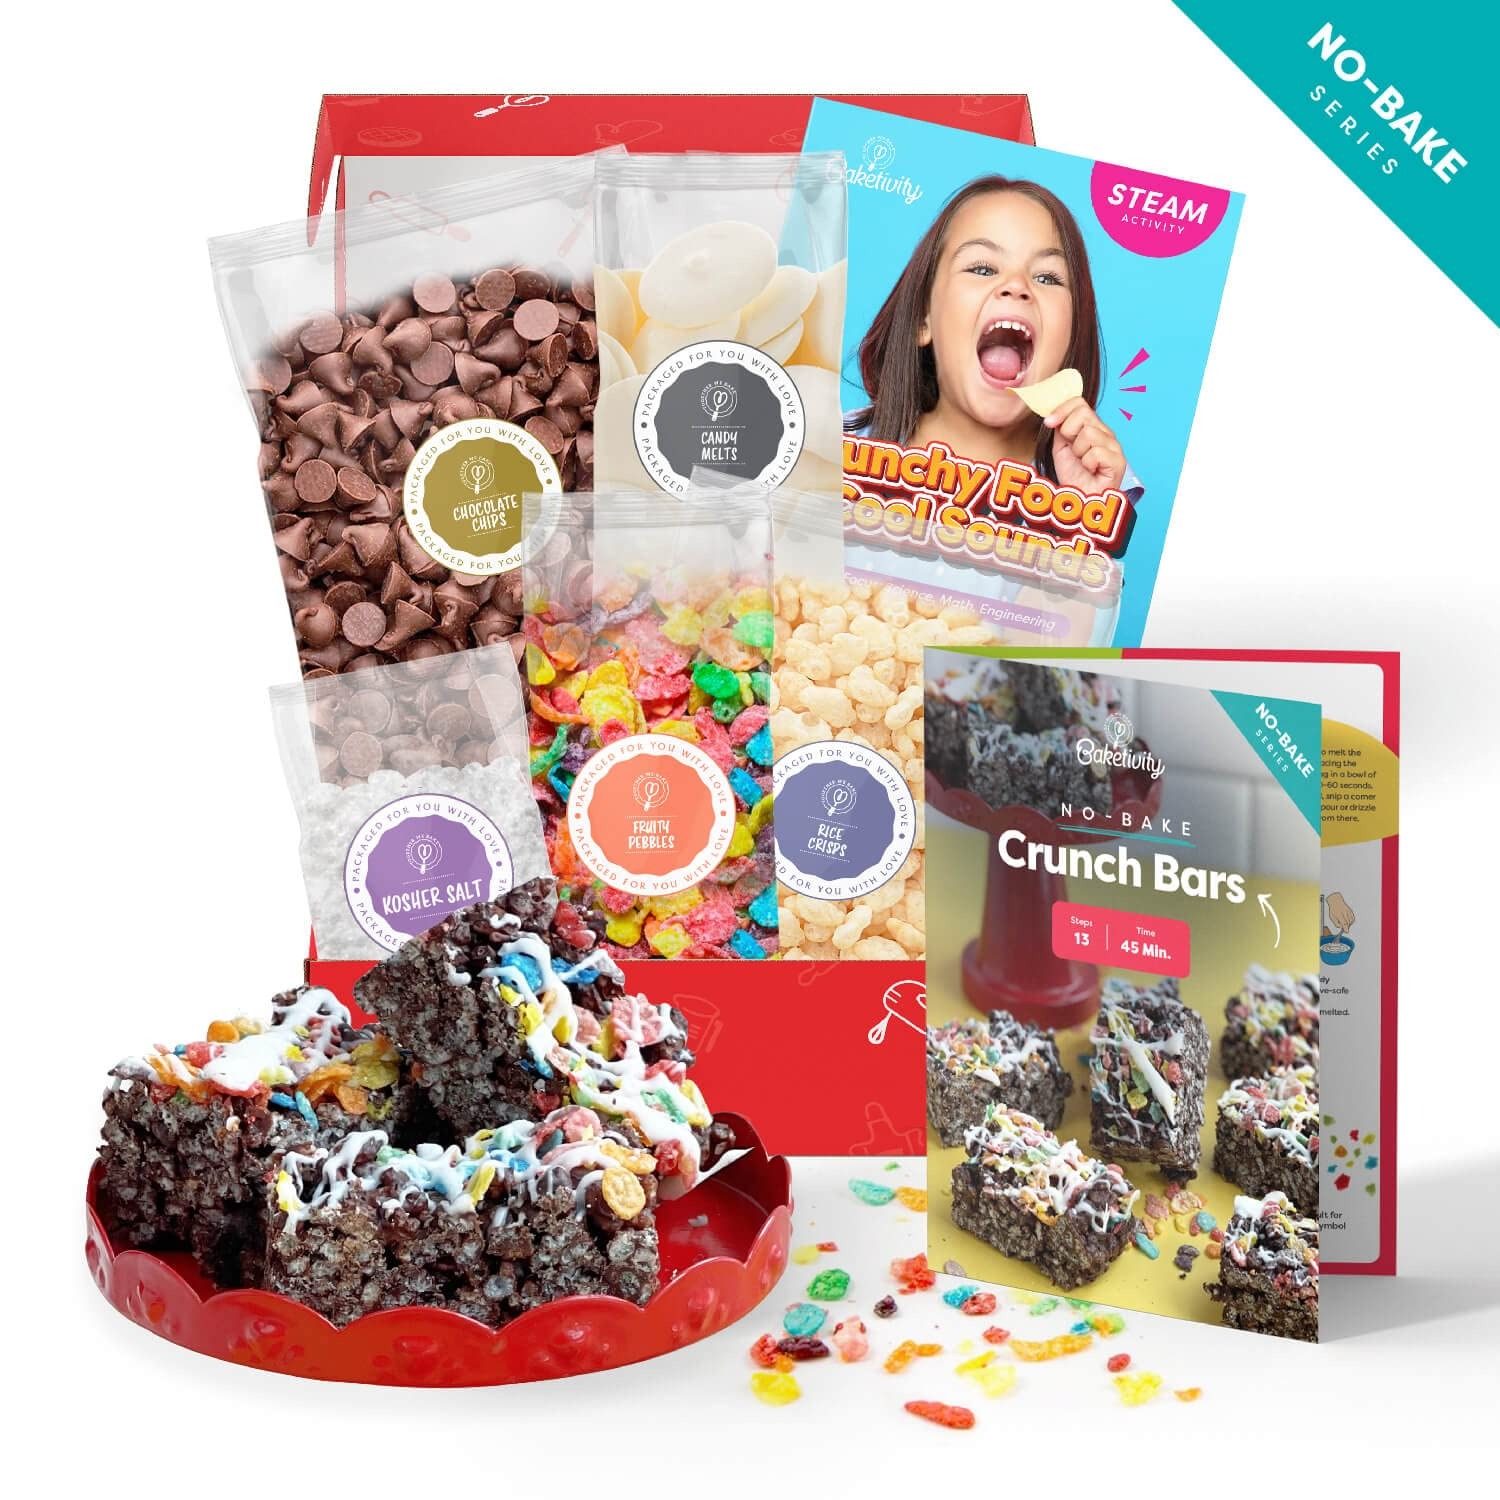
Item Name: BAKETIVITY No-Bake Crunch Bars Kids Baking Kit & STEAM Lessons | No Oven Required, Easy to Make Crunch Chocolate Bars for Kids Ages 6+ | Kids Baking Set with Pre-Measured Ingredients | Fun Kids Gift
Bullet Point 1: NO OVEN, NO PROBLEM: Baketivity no bake crunch bars are quick & easy to make without the need of an oven, making them perfect for school settings or extra convenience at home. Fresh, pre-measured, USA-origin, and kosher dry ingredients are always included.
Bullet Point 2: EASY-TO-FOLLOW INSTRUCTIONS: This chocolate crunch bar baking set for kids includes step-by-step instructions with kid-friendly illustrations and color-coded dry ingredients, making this no bake dessert kit perfect for bakers of all ages.
Bullet Point 3: EDUCATIONAL STEM LEARNING: With this rice crispy crunch bar baking kit, kids will not only learn to make irresistible no bake kids snack bars, but will also dive into educational STEM projects & STEM activities focusing on crunchy foods & cool sounds!
Bullet Point 4: PERFECT GIFTS FOR KIDS: Create unforgettable memories with your kids or grandkids by baking brownie crunch kids bars together in the kitchen! This Baketivity kit for kids makes the perfect family gift and provides a fun kids activity for special bonding time.
Bullet Point 5: BAKE WITH OUR HEAD CHEF: Access Baketivity's head baker's video guide for your crunch chocolate bar kit by scanning the included QR code. With professional guidance and a baking kit with ingredients, your child will feel like a pro in the kitchen!
Value: 1.0
Unit: Count

Price: 29.99